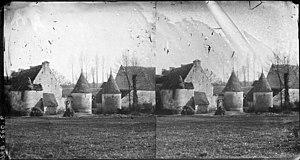
Manoir du Mesnil-Besnard Louis Alphonse de Brebisson
Le manoir du Mesnil-Besnard est un édifice situé à Falaise, dans le département français du Calvados, en France. Il est inscrit au titre des Monuments historiques.